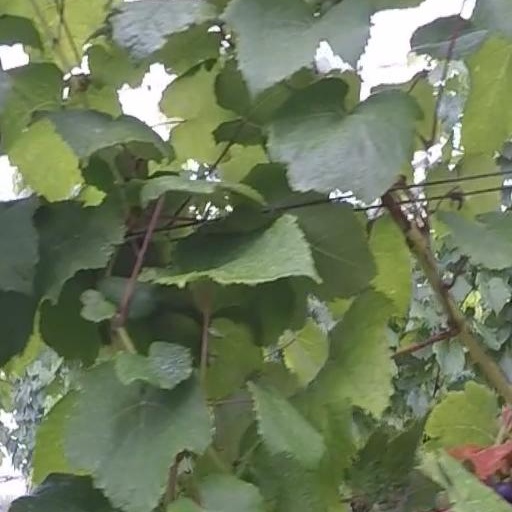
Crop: grape